Liesville-sur-Douve

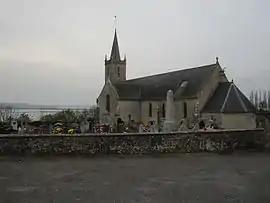
The church of Saint-Martin

Liesville-sur-Douve (literally "Liesville on Douve") is a commune in the Manche department in Normandy in north-western France.